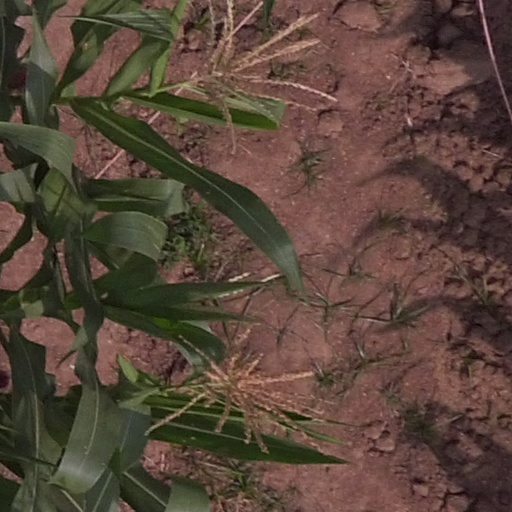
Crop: maize; corn